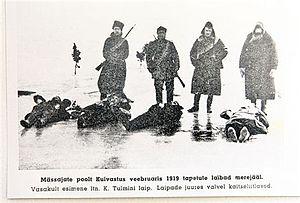
La rébellion de Saaremaa est une rébellion survenue en avril 1919 contre le gouvernement provisoire estonien pendant la guerre d'indépendance de l'Estonie. Les rebelles se sont emparés de Muhu et d'une bonne partie de Saaremaa, sans parvenir toutefois à vaincre toutes les troupes restées fidèles au gouvernement estonien. La rébellion a fini par être maîtrisée par la Garde blanche et l'armée.